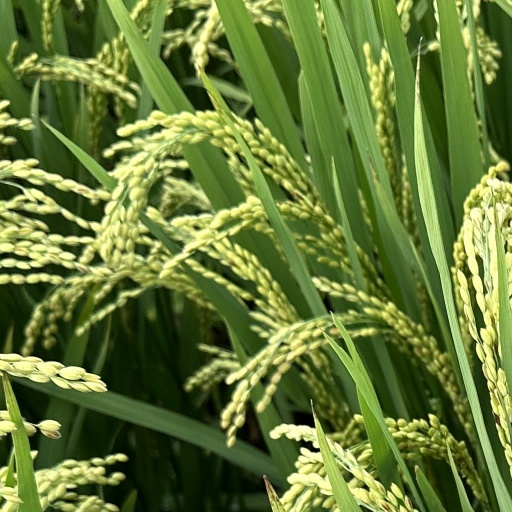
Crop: rice